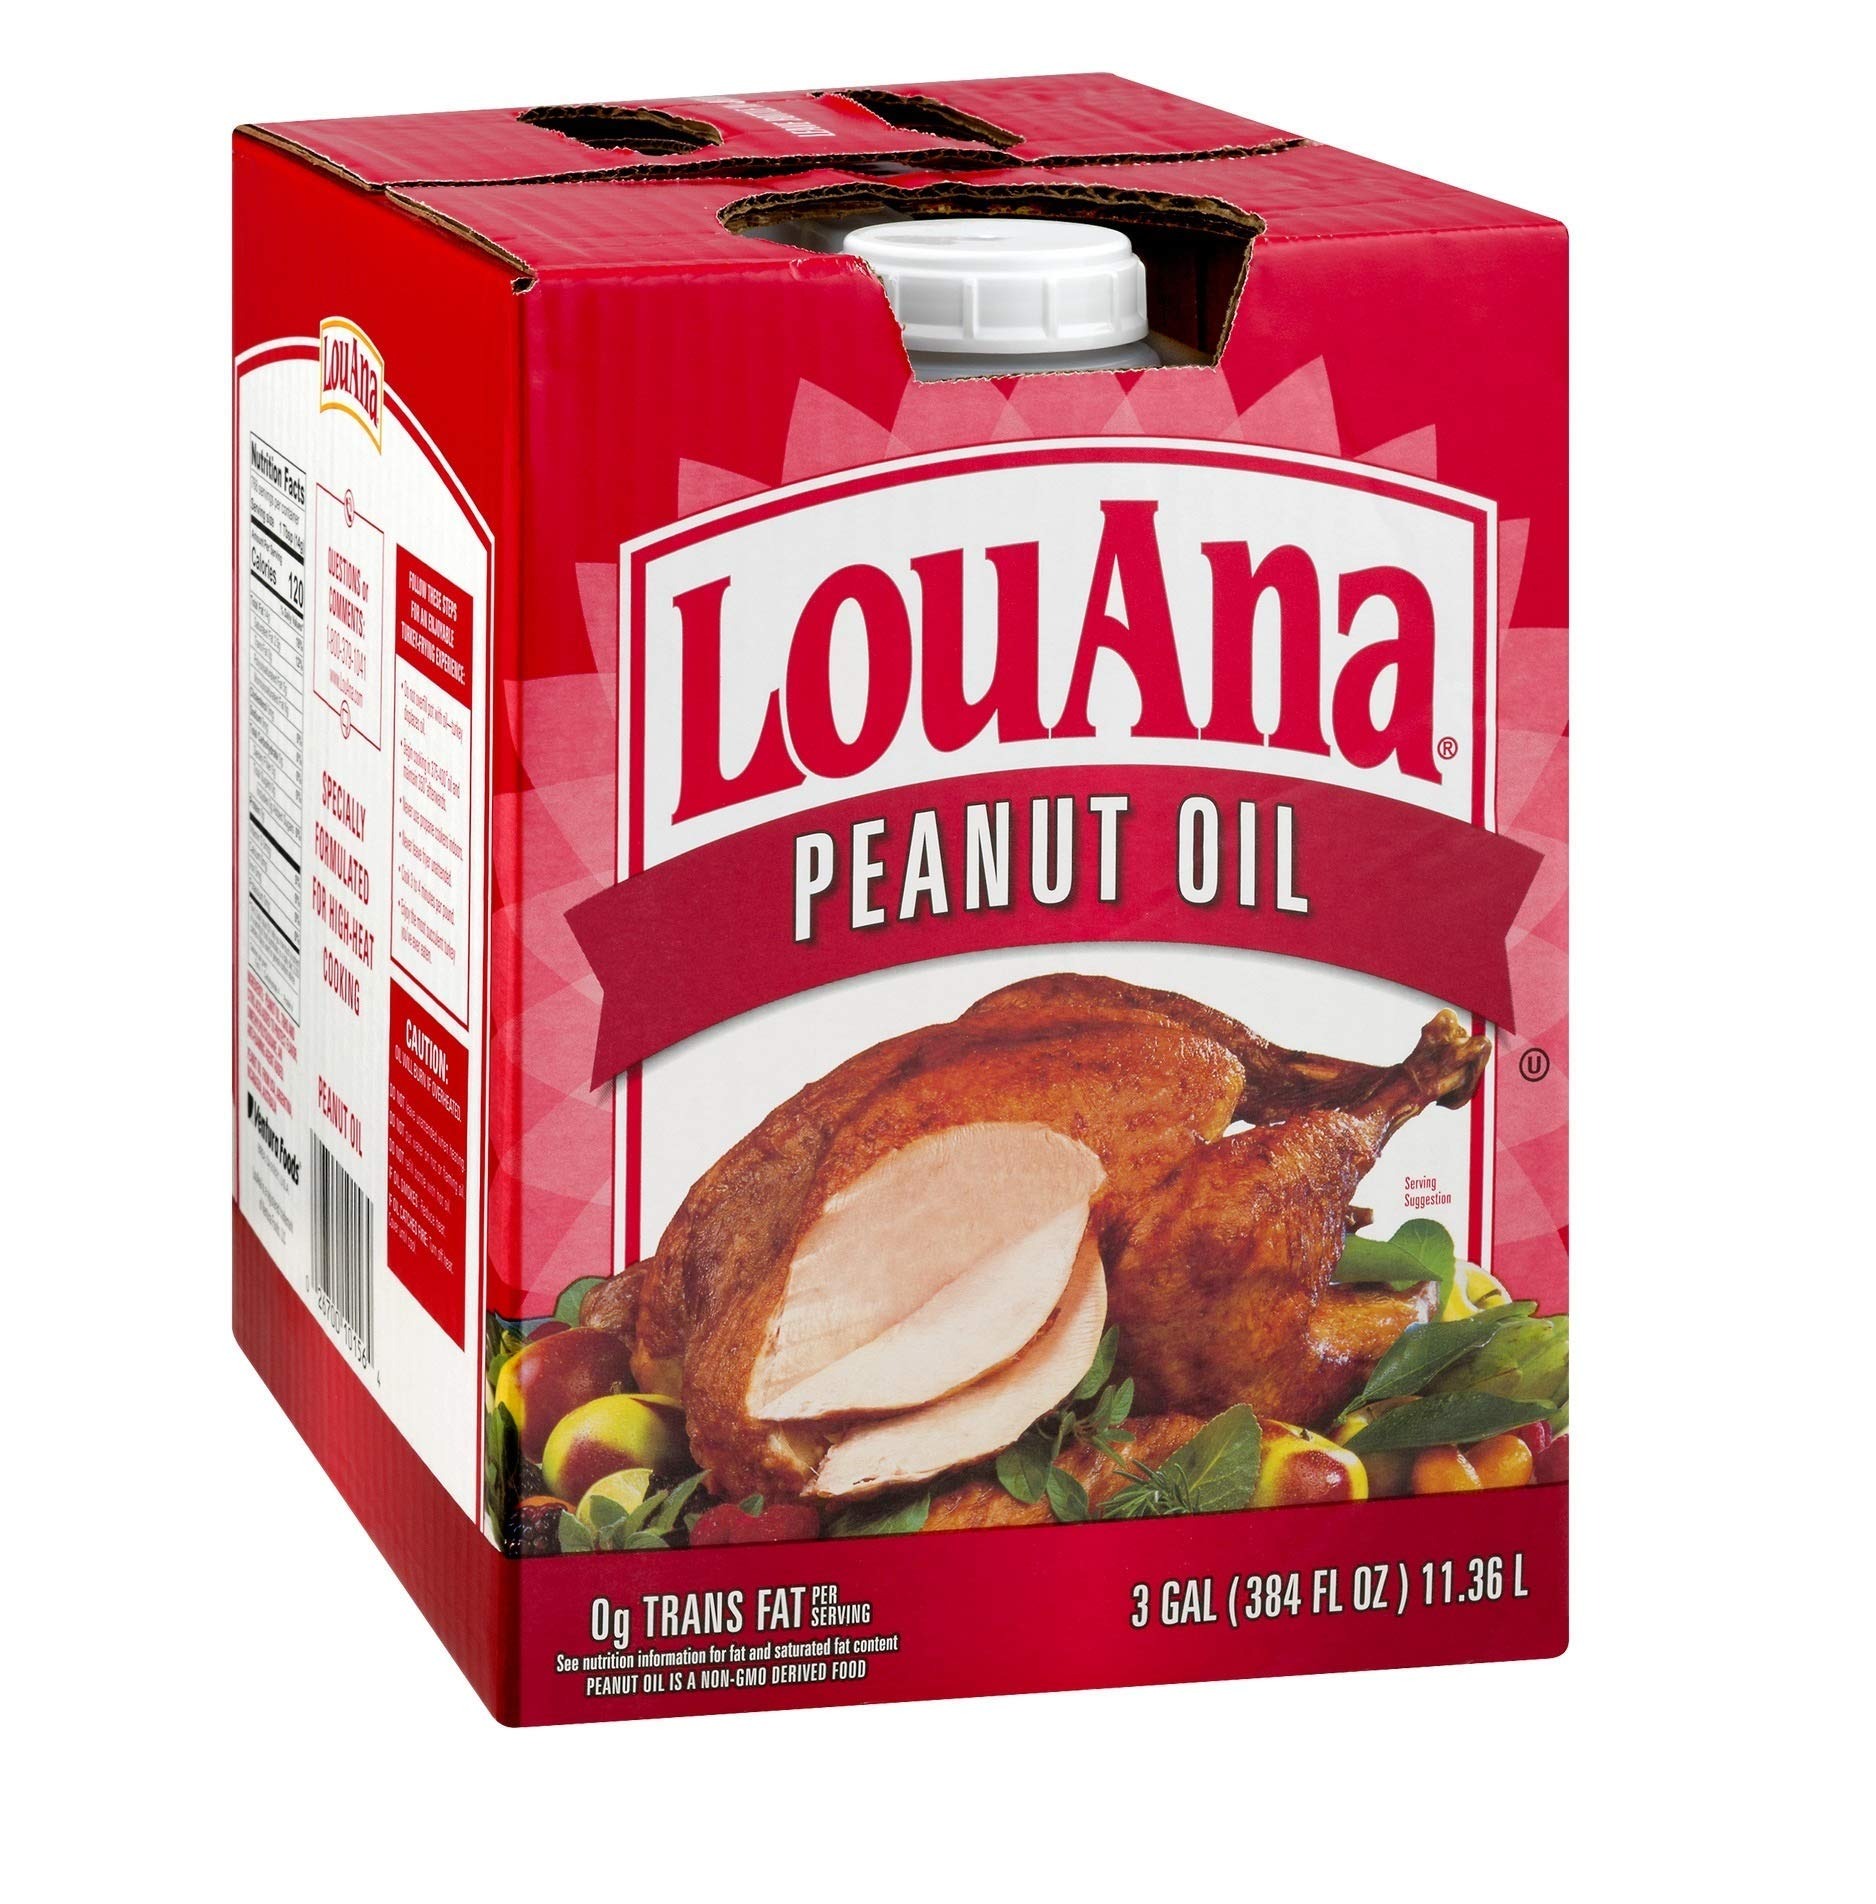
Item Name: LouAna Peanut Oil (3.0 GAL) - PACK OF 5
Bullet Point 1: LouAna Peanut Oil.
Bullet Point 2: 0g Trans fat per serving.
Bullet Point 3: 3 Gal (384 fl oz) 11.36 L.
Product Description: nice
Value: 1920.0
Unit: Fl Oz

Price: 46.97